Havens, Westcliff-on-Sea

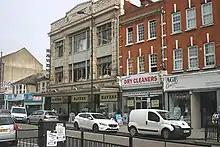
Havens (left) in 2015

Havens department store is a Grade II listed building based in Westcliff-on-Sea, Essex. Until its closure in 2017, Havens was the only remaining independent department store based in the borough of Southend-on-Sea after the closure of Keddies.